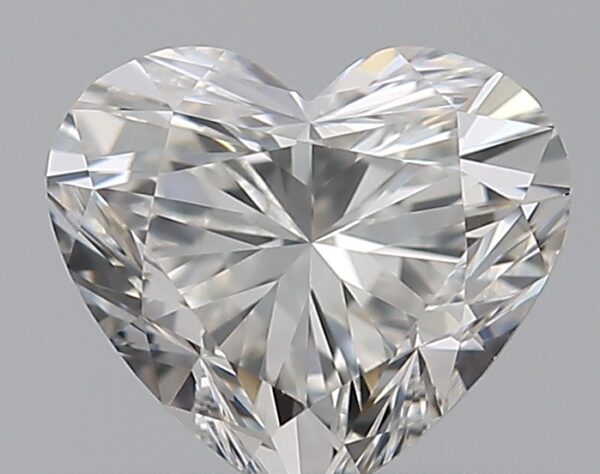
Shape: heart
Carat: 0.5
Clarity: VS1
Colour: G
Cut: EX
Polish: EX
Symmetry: VG
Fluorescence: N
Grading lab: GIA
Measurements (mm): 4.84 x 5.45 x 3.22